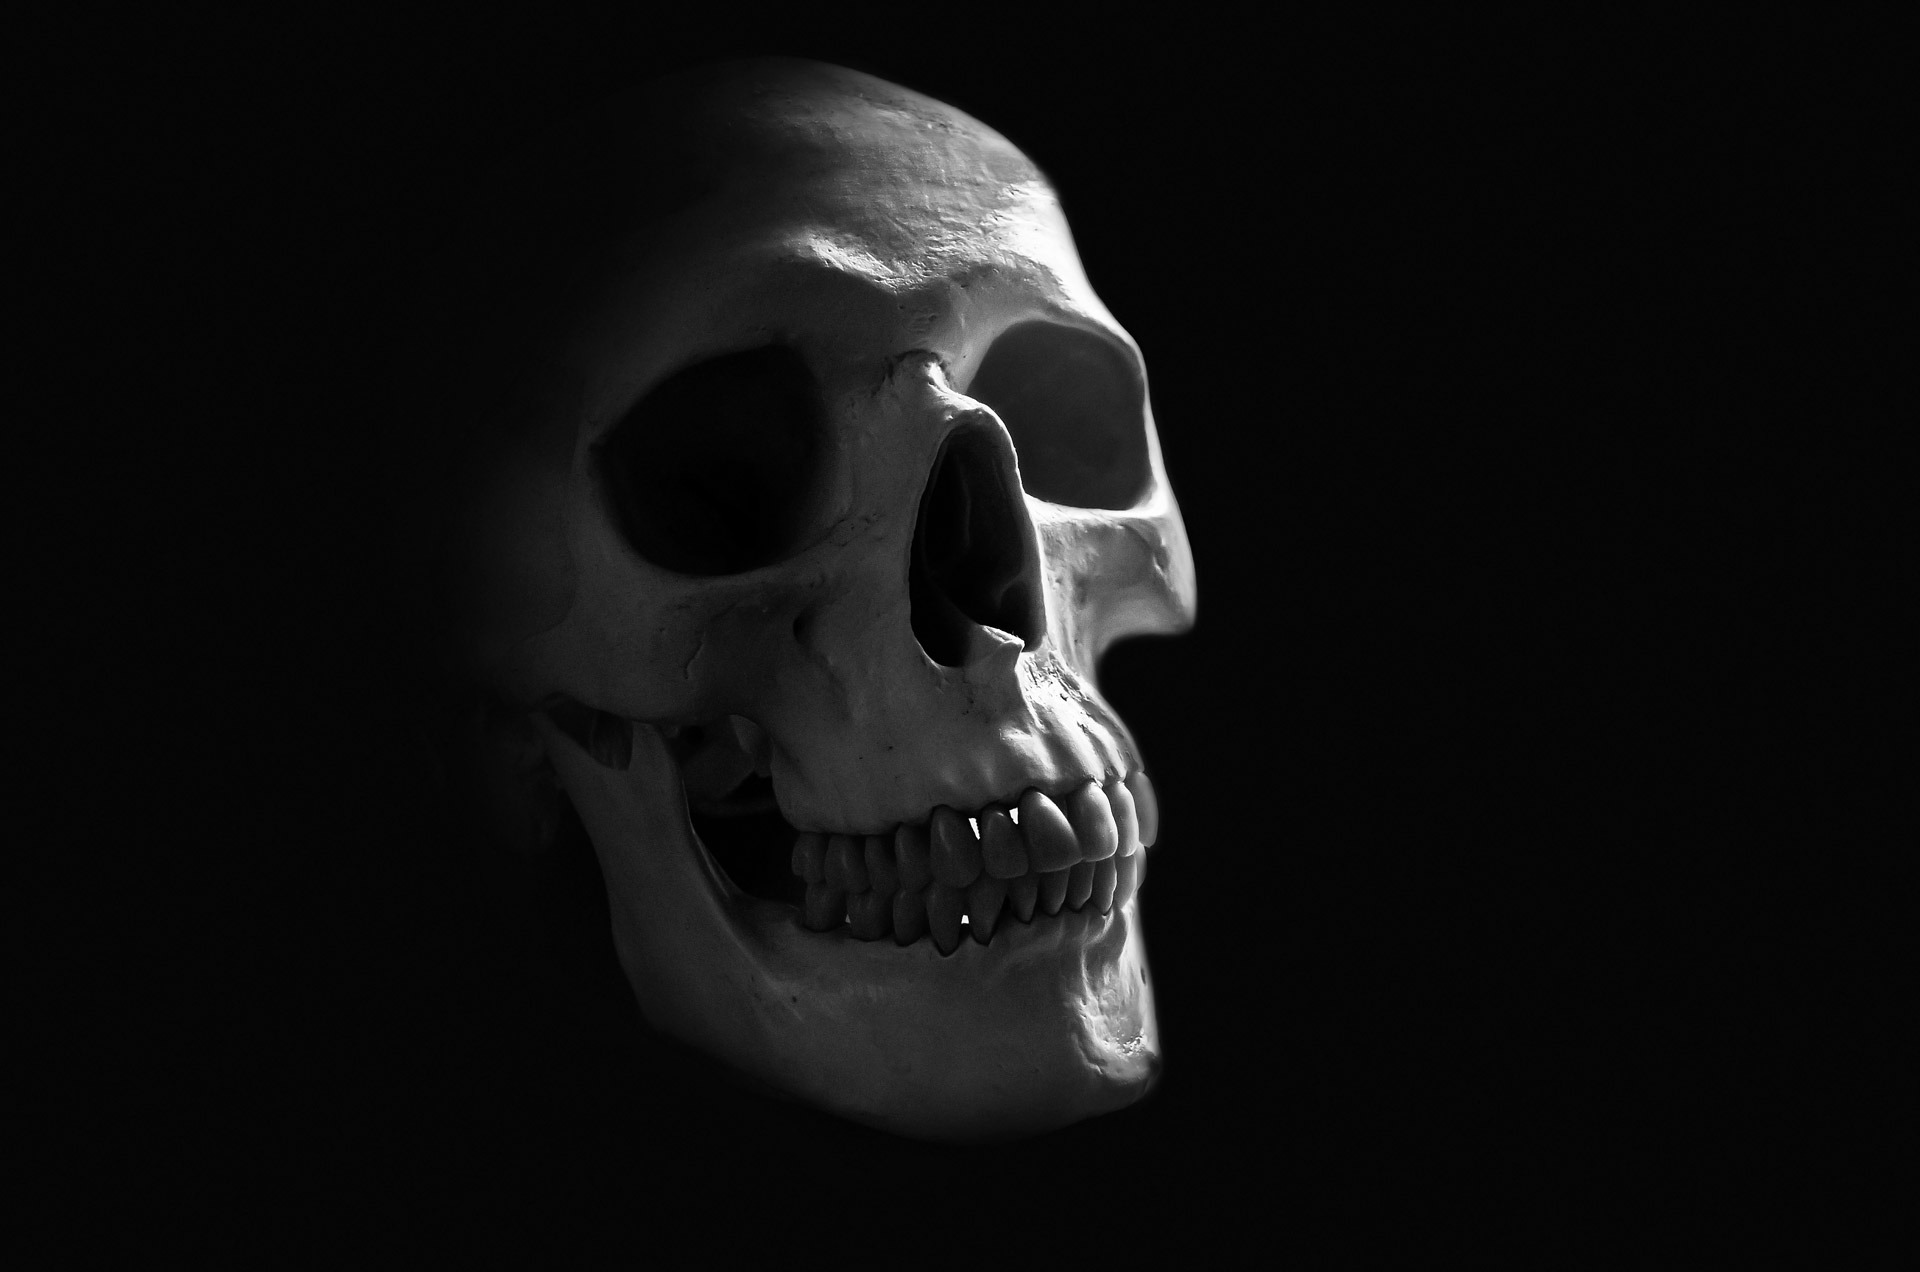
black and white, white, photography, isolated, part, model, halloween, human, darkness, object, black, monochrome, dead, death, medicine, skull, gothic, bone, life, mouth, human body, face, nose, eyes, scary, background, head, poison, brain, creepy, hell, over, anatomy, organ, body, medical, cranium, jaw, monochrome photography, homo, sapience